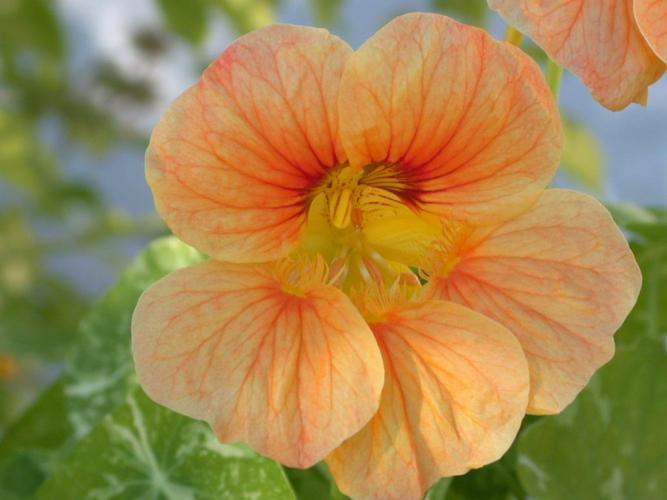
Label: watercress